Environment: real
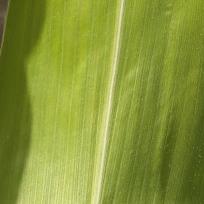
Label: fall_armyworm